Adamson Bridge

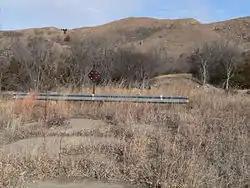
Former bridge site, photographed from south bank in 2014

The Adamson Bridge near Valentine in Cherry County, Nebraska, is or was a historic bridge. It was listed on the U.S. National Register of Historic Places in 1992, and was delisted in 2019.